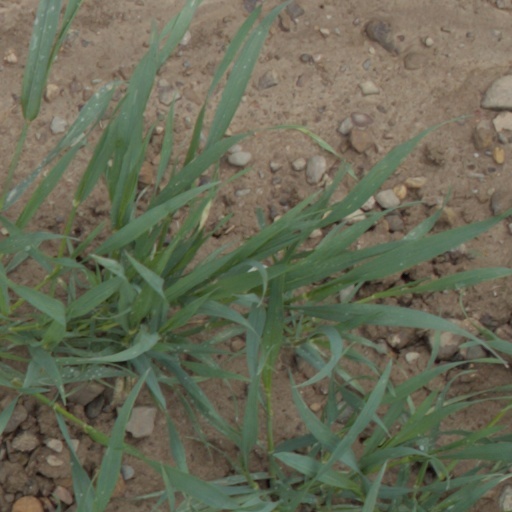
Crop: wheat